Praskovya Ivanovskaya

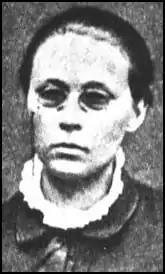

Praskovya Semyonovna Ivanovskaya (3 November 1852 – 19 September 1935) was a Russian revolutionary; she was a member of both the Narodnaya Volya (People's Will) and Socialist-Revolutionary Party.